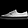
Label: Sneaker